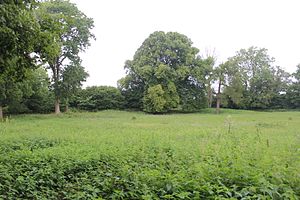
Refshaleborg / Arkæologiske udgravninger
Borgbanken som den ser ud i dag.
Refshaleborg blev ødelagt ved et angreb i 1256, og i dag fremstår borgen blot som jordvolde.
Refshaleborg er et middelalderligt voldsted formentlig opført omkring 1100, den sidste fase er opført i 1250'erne. Det ligger på øen Borgø i Maribo Søndersø i Maribo amt og i Engestofte Sogn på Lolland